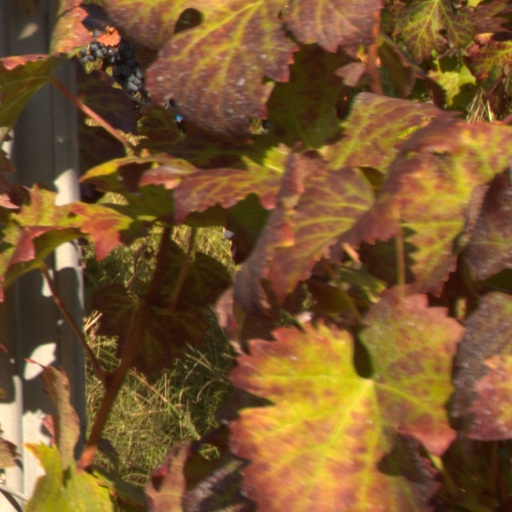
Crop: grape